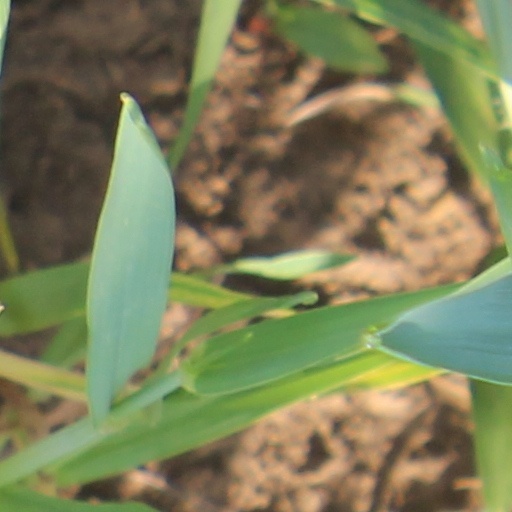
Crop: wheat